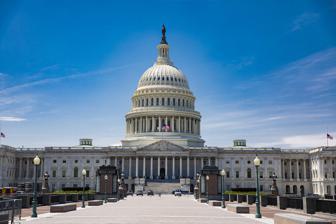
Building: United States Capitol
Country: United States of America
Year built: 1800
Meeting place of the United States Congress This article is about the building. For the group of buildings, see United States Capitol Complex . For the capital city, see Washington, D.C. United States Capitol The west front of the U.S. Capitol Location of the U.S. Capitol in Washington, D.C. Show map of Central Washington, D.C. United States Capitol (the District of Columbia) Show map of the District of Columbia United States Capitol (the United States) Show map of the United States General information Architectural style American neoclassic Town or city Capitol Hill , Washington, D.C. Country United States Coordinates 38°53′23″N 77°00′32″W / 38.88972°N 77.00889°W / 38.88972; -77.00889 Construction started September 18, 1793 Completed 1800 (first occupation) 1962 (last extension) Client Washington administration Height 288 feet (88 m) Technical details Floor count 5 Floor area 16.5 acres (67,000 m 2 ) Design and construction Architect(s) William Thornton Benjamin Henry Latrobe (see Architect of the Capitol ) Website www .aoc .gov /us-capitol-building United States Capitol U.S. National Historic Landmark Added to NRHP December 19, 1960 The United States Capitol , often called the Capitol or the Capitol Building , is the seat of the United States Congress , the legislative branch of the federal government . It is located on Capitol Hill at the eastern end of the National Mall in Washington, D.C. Although no longer at the geographic center of the national capital , the U.S. Capitol forms the origin point for the street-numbering system of the district as well as its four quadrants . Like the principal buildings of the executive and judicial branches, the Capitol is built in a neoclassical style and has a white exterior. Central sections of the present building were completed in 1800. These were partly destroyed in the 1814 Burning of Washington , then were fully restored within five years. The building was enlarged in the 1850s by extending the wings for the chambers for the bicameral legislature, the House of Representatives in the south wing and the Senate in the north wing. The massive dome was completed around 1866 just after the American Civil War . The east front portico was extended in 1958. The building's Visitors Center was opened in the early 21st century. Both its east and west elevations are formally referred to as fronts , although only the east front was intended for the reception of visitors and dignitaries, while the west front is now used for presidential inauguration ceremonies. The building and grounds are overseen by the architect of the Capitol , who also oversees the surrounding Capitol Complex . History See also: History of Washington, D.C. ; List of National Historic Landmarks in Washington, D.C. ; and List of capitals in the United States § Capitals of the United States 18th century Further information: United States Capitol cornerstone laying Prior to establishing the nation's capital in Washington, D.C. , the United States Congress and its predecessors met at Independence Hall and Congress Hall in Philadelphia , Federal Hall in New York City , and five additional locations: York, Pennsylvania , Lancaster, Pennsylvania , the Maryland State House in Annapolis, Maryland , and Nassau Hall in Princeton, New Jersey , and Trenton, New Jersey . In September 1774, the First Continental Congress brought together delegates from the colonies in Philadelphia, followed by the Second Continental Congress , which met from May 1775 to March 1781. After adopting the Articles of Confederation in York, Pennsylvania, the Congress of the Confederation was formed and convened in Philadelphia from March 1781 until June 1783, when a mob of angry soldiers converged upon Independence Hall, demanding payment for their service during the American Revolutionary War . Congress requested that John Dickinson , the Governor of Pennsylvania , call up the militia to defend Congress from attacks by the protesters. In what became known as the Pennsylvania Mutiny of 1783 , Dickinson sympathized with the protesters and refused to remove them from Philadelphia. As a result, Congress was forced to flee to Princeton, New Jersey , on June 21, 1783, and met in Annapolis, Maryland , and Trenton, New Jersey , before ending up in New York City. The U.S. Congress was established upon ratification of the U.S. Constitution and formally began on March 4, 1789. New York City remained home to Congress until July 1790, when the Residence Act was passed to pave the way for a permanent capital. The decision of where to locate the capital was contentious, but Alexander Hamilton helped broker a compromise in which the federal government would take on war debt incurred during the American Revolutionary War, in exchange for support from northern states for locating the capital along the Potomac River . As part of the legislation, Philadelphia was chosen as a temporary capital for ten years (until December 1800), until the nation's capital in Washington, D.C., would be ready. Pierre L'Enfant was charged with creating the city plan for the new capital city and the major public buildings. The Congress House would be built on Jenkins Hill, now known as Capitol Hill , which L'Enfant described as a "pedestal awaiting a monument." L'Enfant connected Congress House with the President's House via Pennsylvania Avenue with a width set at 160 feet, identical to the narrowest points of the Champs-Élysées in Paris. Westwards was a 400-foot-wide (122 m) garden-lined "grand avenue" containing a public walk (later known as the National Mall ) that would travel for about 1 mile (1.6 km) along the east–west line. The term "Capitol" (from Latin Capitolium ) originally denoted the Capitoline Hill in Rome and the Temple of Jupiter that stood on its summit. The Roman Capitol was sometimes misconceived of as a meeting place for senators, and this led the term to be applied to legislative buildings; the first such building was the Williamsburg Capitol in Virginia . Thomas Jefferson had sat here as a member of the House of Burgesses , and it was he who applied the name "Capitol" to what on L'Enfant's plan had been called the "Congress House". "Capitol" has since become a general term for government buildings, especially in the United States. It is often confused with "capital"; one, however, denotes a building or complex of buildings, while the other denotes a city. L'Enfant secured the lease of quarries at Wigginton Island and along Aquia Creek in Virginia for use in the foundations and outer walls of the Capitol in November 1791. Surveying was under way soon after the Jefferson conference plan for the Capitol was accepted. On September 18, 1793, President Washington, along with eight other Freemasons dressed in masonic regalia, laid the cornerstone , which was made by silversmith Caleb Bentley . In early 1792, after Pierre L'Enfant was dismissed from the federal city project, Jefferson proposed a design competition to solicit designs for the Capitol and the "President's House", and set a four-month deadline. The prize for the competition was $500 and a lot in the Federal City. At least ten individuals submitted designs for the Capitol; however the drawings were regarded as crude and amateurish, reflecting the level of architectural skill present in the United States at the time. The most promising of the submissions was by Stephen Hallet , a trained French architect who was a draftsman to Pierre L'Enfant on the city plan. However, Hallet's designs were overly fancy, with too much French influence, and were deemed too costly. However, the design did incorporate the concept for a "great circular room and dome" which had originated with L'Enfant. John Trumbull was given a tour of "Jenkins Hill" by L'Enfant himself and confirmed this in his autobiography years later. William Thornton's approved design for the Capitol, 1793 On January 31, 1793, a late entry by amateur architect William Thornton was submitted, and was met with praise for its "Grandeur, Simplicity, and Beauty" by Washington, along with praise from Jefferson. Thornton was inspired by the east front of the Louvre , as well as the Paris Pantheon for the center portion of the design. Thornton's design was officially approved in a letter dated April 5, 1793, from Washington, and Thornton served as the first architect of the Capitol (and later first superintendent of the U.S. Patent and Trademark Office ). In an effort to console Hallet, the commissioners appointed him to review Thornton's plans, develop cost estimates, and serve as superintendent of construction. Hallet proceeded to pick apart and make drastic changes to Thornton's design, which he saw as costly to build and problematic. In July 1793, Jefferson convened a five-member commission, bringing Hallet and Thornton together, along with James Hoban (winning architect of the "President's Palace") to address problems with and revise Thornton's plan. Hallet suggested changes to the floor plan, which could be fitted within the exterior design by Thornton. The revised plan was accepted, except that Secretary Jefferson and President Washington insisted on an open recess in the center of the East front, which was part of Thornton's original plan. The original design by Thornton was later significantly altered by Benjamin Henry Latrobe , and later Charles Bulfinch . The current cast-iron dome and the House's new southern extension and Senate new northern wing were designed by Thomas Ustick Walter and August Schoenborn , a German immigrant, in the 1850s, and were completed under the supervision of Edward Clark . Construction proceeded with Hallet working under supervision of James Hoban , who was also busy working on construction of the "President's House" (also later known as the "Executive Mansion"). Despite the wishes of Jefferson and the President, Hallet went ahead anyway and modified Thornton's design for the East Front and created a square central court that projected from the center, with flanking wings which would house the legislative bodies. Hallet was dismissed by Secretary Jefferson on November 15, 1794. George Hadfield was hired on October 15, 1795, as Superintendent of Construction, but resigned three years later in May 1798, because of his dissatisfaction with Thornton's plan and quality of work done thus far. 19th century See also: Burning of Washington An 1800 portrait of the Capitol by William Russell Birch An 1814 portrait by George Munger of the U.S. Capitol after the burning of Washington by the British Army during the War of 1812 Daguerreotype of east side of the Capitol in 1846, by John Plumbe , showing Bulfinch's dome The Senate (north) wing was completed in 1800. The Senate and House shared quarters in the north wing until a temporary wooden pavilion was erected on the future site of the House wing which served for a few years for the Representatives to meet in, until the House of Representatives (south) wing was finally completed in 1811, with a covered wooden temporary walkway connecting the two wings with the Congressional chambers where the future center section with rotunda and dome would eventually be. However, the House of Representatives moved early into their House wing in 1807. Though the Senate wing building was incomplete, the Capitol held its first session of the U.S. Congress with both chambers in session on November 17, 1800. The National Legislature was moved to Washington prematurely, at the urging of President John Adams , in hopes of securing enough Southern votes in the Electoral College to be re-elected for a second term as president. In March 1803, James Madison appointed Benjamin Henry Latrobe to the position of "Surveyor of Public Buildings", with the principal responsibility of completing construction of the Capitol's south and north wings. Work on the north wing began in November 1806. Although occupied for only six years, it had suffered from falling plaster, rotting floors and a leaking roof. Instead of repairing it, Latrobe demolished, redesigned and rebuilt the interiors within the existing brick and sandstone walls. Notably, Latrobe designed the Supreme Court and Senate chambers. The former was a particular architectural achievement; the size and structure of its vaulted, semi-circular ceiling was then unprecedented in the United States. For several decades, beginning when the federal government moved to Washington in the fall of 1800, the Capitol building was used for Sunday religious services as well as for governmental functions. The first services were conducted in the "hall" of the House in the north wing of the building. In 1801 the House moved to temporary quarters in the south wing, called the "Oven", which it vacated in 1804, returning to the north wing for three years. Then, from 1807 to 1857, they were held in the then-House Chamber (now called Statuary Hall ). When held in the House chamber, the Speaker's podium was used as the preacher's pulpit. According to the U.S. Library of Congress exhibit Religion and the Founding of the American Republic : It is no exaggeration to say that on Sundays in Washington during the administrations of Thomas Jefferson (1801–1809) and of James Madison (1809–1817) the state became the church. Within a year of his inauguration, Jefferson began attending church services in the chamber of the House of Representatives. Madison followed Jefferson's example, although unlike Jefferson, who rode on horseback to church in the Capitol, Madison came in a coach and four. Worship services in the House – a practice that continued until after the Civil War – were acceptable to Jefferson because they were nondiscriminatory and voluntary. Preachers of every Protestant denomination appeared. (Catholic priests began officiating in 1826.) As early as January 1806 a female evangelist, Dorothy Ripley , delivered a camp meeting-style exhortation in the House to Jefferson, Vice President Aaron Burr , and a "crowded audience". Not long after the completion of both wings, the Capitol was partially burned by the British on August 24, 1814, during the War of 1812 . After the fires, Latrobe was rehired as Architect of the Capitol to oversee restoration works. George Bomford and Joseph Gardner Swift , both military engineers, were called upon to help rebuild the Capitol. Reconstruction began in 1815 and included redesigned chambers for both Senate and House wings (now sides), which were completed by 1819. During the reconstruction, Congress met in the Old Brick Capitol , a temporary structure financed by local investors. Construction continued through to 1826, with the addition of the center section with front steps and columned portico and an interior Rotunda rising above the first low dome of the Capitol. Latrobe is principally connected with the original construction and many innovative interior features; his successor Bulfinch also played a major role, such as design of the first low dome covered in copper. By 1850, it became clear that the Capitol could not accommodate the growing number of legislators arriving from newly admitted states. A new design competition was held, and President Millard Fillmore appointed Philadelphia architect Thomas U. Walter to carry out the expansion. Two new wings were added: a new chamber for the House of Representatives on the south side, and a new chamber for the Senate on the north. When the Capitol was expanded in the 1850s, some of the construction labor was carried out by slaves "who cut the logs, laid the stones and baked the bricks". The original plan was to use workers brought in from Europe. However, there was a poor response to recruitment efforts; African Americans, some free and some enslaved, along with Scottish stonemasons, comprised most of the workforce. Capitol dome Main article: United States Capitol dome Inauguration of Abraham Lincoln in 1861, before the partially complete Capitol dome The 1850 expansion more than doubled the length of the United States Capitol; it dwarfed the original, timber-framed, copper-sheeted, low dome of 1818, designed by Charles Bulfinch which was no longer in proportion with the increased size of the building. In 1855, the decision was made to tear it down and replace it with the " wedding-cake style " cast-iron dome that stands today. Also designed by Thomas U. Walter , the new dome would stand three times the height of the original dome and 100 feet (30 m) in diameter, yet had to be supported on the existing masonry piers. Like Mansart 's dome at Les Invalides in Paris (which he had visited in 1838), Walter's dome is double, with a large oculus in the inner dome, through which is seen The Apotheosis of Washington painted on a shell suspended from the supporting ribs, which also support the visible exterior structure and the tholos that supports the Statue of Freedom , a colossal statue that was raised to the top of the dome in 1863. The statue invokes the goddesses Minerva or Athena . The cast iron for the dome weighs 8,909,200 pounds (4,041,100 kg). The dome's cast iron frame was supplied and constructed by the iron foundry Janes, Fowler, Kirtland & Co. The thirty-six Corinthian columns that surround the base of the dome were provided by the Baltimore ironworks of Poole & Hunt. National Capitol Columns at the National Arboretum in 2008 When the Capitol's new dome was finally completed, its massive visual weight, in turn, overpowered the proportions of the columns of the East Portico , built in 1828. 20th century In 1904, the East Front of the Capitol building was rebuilt, following a design of the architects Carrère and Hastings , who designed the Russell Senate and Cannon House office buildings earlier that year. In 1958, the next major expansion to the Capitol started, with a 33.5-foot (10.2 m) extension of the East Portico. In 1960, two years into the project, the dome underwent a restoration. A marble duplicate of the sandstone East Front was built 33.5 feet (10.2 m) from the old Front. In 1962, a connecting extension repurposed what had been an outside wall as an inside wall. In the process, the original sandstone Corinthian columns were removed and replaced with marble. It was not until 1984 that landscape designer Russell Page created a suitable setting for them in a large meadow at the U.S. National Arboretum in northeast Washington as the National Capitol Columns , where they were combined with a reflecting pool into an ensemble that reminds some visitors of the ruins of Persepolis , in Persia . Besides the columns, two hundred tons of the original stone were removed in several hundred blocks, which were first stored on site at the Capitol, and then stored in an unused yard at the Capitol Power Plant until 1975. The same year, the power plant was renovated and expanded in accordance with legislation passed in 1970, and the stones fell to the Commission on the Extension of the United States Capitol. As this body was long-defunct, responsibility for the material passed to the House and Senate office building commissions. These commissions then arranged for the National Park Service to store the debris at the back of a NPS maintenance yard in Rock Creek Park . With the permission of the speaker of the House , the United States Capitol Historical Society has periodically mined the blocks for sandstone since 1975. The stone removed is used to make commemorative bookends, which are still sold to support the Capitol Historical Society. By 1982, more than $20,000 (nearly $60,000 adjusted ) had been raised through such sales. Unpursued uses for the stones proposed by the Capitol Historical Society have included their sale as cornerstones in new housing developments. On December 19, 1960, the Capitol was declared a National Historic Landmark by the National Park Service. The building was ranked #6 in a 2007 survey conducted for the American Institute of Architects ' " America's Favorite Architecture " list. The Capitol draws heavily from other notable buildings, especially churches and landmarks in Europe, including the dome of St. Peter's Basilica in the Vatican and St. Paul's Cathedral in London. On the roofs of the Senate and House Chambers are flagpoles that fly the U.S. flag when either is in session. On September 18, 1993, to commemorate the Capitol's bicentennial, the Masonic ritual cornerstone laying with George Washington was reenacted. U.S. senator Strom Thurmond was one of the Freemason politicians who took part in the ceremony. 21st century The Capitol dome in 2006 The Capitol's visitor center in March 2024 On June 20, 2000, ground was broken for the Capitol Visitor Center , which opened on December 2, 2008. From 2001 through 2008, the East Front of the Capitol (site of most presidential inaugurations until Ronald Reagan began a new tradition in 1981) was the site of construction for this massive underground complex, designed to facilitate a more orderly entrance for visitors to the Capitol. Prior to the center being built, visitors to the Capitol had to line up in the basement of the Cannon House Office Building or the Russell Senate Office Building. The new underground facility provides a grand entrance hall, a visitors theater, room for exhibits, and dining and restroom facilities, in addition to space for building necessities such as a service tunnel . A large-scale Capitol dome restoration project, the first extensive such work since 1959–1960, began in 2014, with completion scheduled before the 2017 presidential inauguration. As of 2012, $20 million in work around the skirt of the dome had been completed, but other deterioration, including at least 1,300 cracks in the brittle iron that have led to rusting and seepage inside, needed to be addressed. Before the August 2012 recess, the Senate Appropriations Committee voted to spend $61 million to repair the exterior of the dome. The House wanted to spend less on government operations, but in late 2013, it was announced that renovations would take place over two years, starting in spring 2014. In 2014, extensive scaffolding was erected, enclosing and obscuring the dome. All exterior scaffolding was removed by mid-September 2016. With the increased use of technologies such as the Internet, a bid tendering process was approved in 2002 for a contract to install the multidirectional radio communication network for Wi-Fi and mobile-phone within the Capitol Building and annexes, followed by the new Capitol Visitor Center. The winning bidder was an Israeli company called Foxcom which has since changed its name and been acquired by Corning Incorporated . Interior Further information: United States Capitol rotunda and United States Capitol subway system The Capitol building is marked by its central dome above a rotunda in the central section of the structure (which also includes the older original smaller center flanked by the two original (designed 1793, occupied 1800) smaller two wings (inner north and inner south) containing the two original smaller meeting chambers for the Senate and the House of Representatives (between 1800 and late 1850s) and then flanked by two further extended (newer) wings, one also for each chamber of the larger, more populous Congress: the new north wing is the Senate chamber and the new south wing is the House of Representatives chamber. Above these newer chambers are galleries where visitors can watch the Senate and House of Representatives. It is an example of neoclassical architecture . Tunnels and internal subways connect the Capitol building with the Congressional office buildings in the Capitol Complex . All rooms in the Capitol are designated as either S (for Senate) or H (for House), depending on whether they are in the Senate or House wing of the Capitol. Art Main article: List of artwork at the United States Capitol complex John Trumbull 's 1819 portrait, Declaration of Independence , depicting the Committee of Five submitting its draft of the Declaration of Independence to the Second Continental Congress in Philadelphia , one of the largest paintings on display in the rotunda The Apotheosis of Washington , the 1865 fresco by Constantino Brumidi on the interior of the Capitol's dome Since 1856, the Capitol has featured some the most prominent art in the United States , including Italian American artist Constantino Brumidi , whose murals are located in the hallways of the first floor of the Senate side of the Capitol. The murals, known as the Brumidi Corridors , reflect great moments and people in United States history . Among the original works are those depicting Benjamin Franklin , John Fitch , Robert Fulton , and events such as the Cession of Louisiana . Also decorating the walls are animals, insects and natural flora indigenous to the United States. Brumidi's design left many spaces open so future events in United States history could be added. Among those added are the Spirit of St. Louis , the Moon landing , and the Space Shuttle Challenger crew . Brumidi also worked within the Rotunda. He painted The Apotheosis of Washington beneath the top of the dome, and also the Frieze of American History . The Apotheosis of Washington was completed in 11 months and painted by Brumidi while suspended nearly 180 feet (55 m) in the air. It is said to be the first attempt by the United States to deify a founding father . Washington is depicted surrounded by 13 maidens in an inner ring with many Greek and Roman gods and goddesses below him in a second ring. The frieze is located around the inside of the base of the dome and is a chronological, pictorial history of the United States from the landing of Christopher Columbus to the Wright Brothers 's flight in Kitty Hawk , North Carolina . The frieze was started in 1878 and was not completed until 1953. The frieze was therefore painted by four different artists: Brumidi, Filippo Costaggini , Charles Ayer Whipple, and Allyn Cox . The final scenes depicted in the fresco had not yet occurred when Brumidi began his Frieze of the United States History . Within the Rotunda there are eight large paintings about the development of the United States as a nation. On the east side are four paintings depicting major events in the discovery of America. On the west are four paintings depicting the founding of the United States. The east side paintings include The Baptism of Pocahontas by John Gadsby Chapman , The Embarkation of the Pilgrims by Robert Walter Weir , The Discovery of the Mississippi by William Henry Powell , and The Landing of Columbus by John Vanderlyn . The paintings on the west side are by John Trumbull : Declaration of Independence , Surrender of General Burgoyne , Surrender of Lord Cornwallis , and General George Washington Resigning His Commission . Trumbull was a contemporary of the United States' founding fathers and a participant in the American Revolutionary War ; he painted a self-portrait into Surrender of Lord Cornwallis . First Reading of the Emancipation Proclamation of President Lincoln , an 1864 painting by Francis Bicknell Carpenter , hangs over the west staircase in the Senate wing. The Capitol also houses the National Statuary Hall Collection , comprising two statues donated by each of the fifty states to honor persons notable in their histories. One of the most notable statues in the National Statuary Hall is a bronze statue of King Kamehameha donated by the state of Hawaii upon its accession to the union in 1959. The statue's extraordinary weight of 15,000 pounds (6,800 kg) raised concerns that it might come crashing through the floor, so it was moved to Emancipation Hall of the new Capitol Visitor Center. The 100th, and last statue for the collection, that of Po'pay from the state of New Mexico , was added on September 22, 2005. It was the first statue moved into the Emancipation Hall. Crypt Main article: United States Capitol crypt The Capitol crypt On the ground floor is an area known as the Crypt . It was intended to be the burial place of George Washington , with a ringed balustrade at the center of the Rotunda above looking down to his tomb. However, under the stipulations of his last will , Washington was buried at Mount Vernon . The Crypt houses exhibits on the history of the Capitol. A compass star inlaid in the floor marks the point at which Washington, D.C. is divided into its four quadrants and is the basis for how addresses in Washington, D.C. , are designated ( NE , NW , SE , or SW ). Gutzon Borglum 's massive Abraham Lincoln Bust is housed in the crypt. The sculptor had a fascination with large-scale art and themes of heroic nationalism, and carved the piece from a six-ton block of marble . Borglum carved the bust in 1908; it was donated to the Congress by Eugene Meyer Jr. and accepted by the Joint Committee on the Library the same year. The pedestal was specially designed by the sculptor and installed in 1911. The bust and pedestal were on display in the Rotunda until 1979 when, after a rearrangement of all the sculptures in the Rotunda, they were placed in the Crypt. Borglum was a patriot and believed the "monuments we have built are not our own"; he looked to create art that was "American, drawn from American sources, memorializing American achievement", according to a 1908 interview article. Borglum's depiction of Lincoln was so accurate that Robert Todd Lincoln , the president's son, praised the bust as "the most extraordinarily good portrait of my father I have ever seen". Supposedly, according to legend, the marble head remains unfinished (missing the left ear) to symbolize Lincoln's unfinished life . Features A statue of John C. Calhoun is located at one end of the room near the Old Supreme Court Chamber . On the right leg of the statue, a mark from a bullet fired during the 1998 shooting incident is clearly visible. The bullet also left a mark on the cape, located on the back right side of the statue. Twelve presidents have lain in state in the Rotunda for public viewing, most recently George H. W. Bush . The tomb meant for Washington stored the catafalque which is used to support coffins lying in state or honor in the Capitol. The catafalque now on display in the Exhibition Hall of the Capitol Visitor Center was used for President Lincoln. The Hall of Columns is located on the House side of the Capitol, home to twenty-eight fluted columns and statues from the National Statuary Hall Collection. In the basement of the Capitol building in a utility room are two marble bathtubs, which are all that remain of the once elaborate Senate baths. These baths were a spa -like facility designed for members of Congress and their guests before many buildings in the city had modern plumbing. The facilities included several bathtubs, a barbershop, and a massage parlor . A steep metal staircase, totaling 365 steps, leads from the basement to an outdoor walkway on top of the Capitol's dome. The number of steps represents each day of the year. Also in the basement, the weekly Jummah prayer is held on Fridays by Muslim staffers. Height Further information: Heights of Buildings Act of 1910 ; List of tallest buildings in Washington, D.C. ; and The Height of Buildings Act of 1899 Contrary to a popular myth, building height laws have never referred to the height of the Capitol building, which rises to 289 feet (88 m). Indeed, the Capitol is only the fourth-tallest structure in Washington . House Chamber President Donald Trump delivering the 2019 State of the Union address in the House chamber The House of Representatives Chamber has 448 permanent seats. Unlike senators, representatives do not have assigned seats. The chamber is large enough to accommodate members of all three branches of the federal government and invited guests for joint sessions of Congress such as the State of the Union speech and other events. The Chamber is adorned with relief portraits of famous lawmakers and lawgivers throughout Western and Near Eastern history. The United States national motto " In God We Trust " is written over the tribune below the clock and above the United States flag. Of the twenty-three relief portraits, only Moses is sculpted from a full front view and is located across from the dais where the Speaker of the House ceremonially sits. In order, clockwise around the chamber: No. Individual Years Country Legal work 1 George Mason 1725–1792 United States Virginia Declaration of Rights 2 Robert Joseph Pothier 1699–1772 France Pandectae Justinianae in novum ordinem digestae 3 Jean-Baptiste Colbert 1619–1683 France 4 Edward I 1239–1307 England Statute of Westminster 1275 and Statute of Westminster 1285 5 Alfonso X 1221–1284 Castile Fuero Real and Siete Partidas 6 Pope Gregory IX c. 1145–1241 Papacy Decretales 7 Louis IX 1214–1270 France 8 Justinian I c. 482–565 Byzantine Empire Corpus Juris Civilis 9 Tribonian c. 485–542 Byzantine Empire Codex Justinianus 10 Lycurgus fl. c. 820 BC Sparta Spartan Constitution 11 Hammurabi c. 1810 – 1750 BC Babylonian Empire Code of Hammurabi 12 Moses c. 14th – 13th century BC Tribes of Israel Law of Moses 13 Solon c. 638 – c. 558 BC Athens Solonian Constitution 14 Papinian 142–212 Rome Quaestiones , Responsa , Definitiones , De adulteriis 15 Gaius fl. 130–180 Rome Institutes 16 Maimonides 1135/38–1204 Almoravid Empire Mishneh Torah 17 Suleiman the Magnificent 1494–1566 Ottoman Empire Kanune Raya 18 Pope Innocent III 1160/61–1216 Papacy 19 Simon de Montfort c. 1208–1265 England Simon de Montfort's Parliament 20 Hugo Grotius 1583–1645 Dutch Republic Mare Liberum , De jure belli ac pacis and others 21 William Blackstone 1723–1780 Great Britain Commentaries on the Laws of England 22 Napoleon 1769–1821 France Napoleonic Code 23 Thomas Jefferson 1743–1826 United States United States Declaration of Independence and Virginia Statute for Religious Freedom There is a quote by statesman Daniel Webster etched in the marble of the chamber, as stated: "Let us develop the resources of our land, call forth its powers, build up its institutions, promote all its great interests, and see whether we also, in our day and generation, may not perform something worthy to be remembered." Senate Chamber Main article: United States Senate chamber The current Senate Chamber opened in 1859 and is adorned with white marble busts of the former Presidents of the Senate (Vice Presidents). Old Chambers Statuary Hall Main article: Statuary Hall National Statuary Hall Collection viewed from the south The National Statuary Hall is a chamber in the United States Capitol devoted to sculptures of prominent Americans. The hall, also known as the Old Hall of the House, is a large, two-story, semicircular room with a second story gallery along the curved perimeter. It is located immediately south of the Rotunda. It was the meeting place of the U.S. House of Representatives for nearly 50 years (1807–1857). After a few years of disuse, in 1864, it was repurposed as a statuary hall. Old Senate and Supreme Court Chambers Main article: Old Senate Chamber The Old Senate Chamber in 2012 The Old Supreme Court Chamber in 2007 The Old Senate Chamber is a room in the United States Capitol that was the legislative chamber of the United States Senate from 1810 to 1859, and served as the Supreme Court chamber from 1860 until 1935. This room was originally the lower half of the Old Senate Chamber from 1800 to 1806. After division of the chamber in two levels, this room was used from 1806 until 1860 as the Supreme Court Chamber. In 1860, the Supreme Court began using the newly vacated Old Senate Chamber. In 1935, the Supreme Court vacated the Capitol Building and began meeting in the newly constructed United States Supreme Court Building across the street. Floor plans Floor plans of the United States Capitol Basement, Terrace, and Courtyard Floor First (Ground) Floor Second (Primary) Floor Third (Gallery) Floor Fourth (Attic) Floor Layout and room numbers as of 1997 Exterior Landscaping See also: United States Capitol Complex Some of the oldest trees planted by Frederick Law Olmsted on the Capitol Grounds , in 2020 The Capitol Grounds cover approximately 274 acres (1.11 km 2 ), with the grounds proper consisting mostly of lawns, walkways, streets, drives, and planting areas. Several monumental sculptures used to be located on the east facade and lawn of the Capitol including The Rescue and George Washington . The current grounds were designed by noted American landscape architect Frederick Law Olmsted , who planned the expansion and landscaping performed from 1874 to 1892. In 1875, as one of his first recommendations, Olmsted proposed the construction of the marble terraces on the north, west, and south sides of the building creating an enveloping base. This addressed issues with the placement of the original structure; it had been built too far westwards on the crest of the hill and gave the appearance as if the building might slide into the marshy terrain below. Olmsted also designed the Summerhouse, the open-air brick building that sits just north of the Capitol. Three arches open into the hexagonal structure, which encloses a fountain and twenty-two brick chairs. A fourth wall holds a small window which looks onto an artificial grotto . Built between 1879 and 1881, the Summerhouse was intended to answer complaints that visitors to the Capitol had no place to sit and no place to obtain water for their horses and themselves. Modern drinking fountains have since replaced Olmsted's fountain for the latter purpose. Olmsted intended to build a second, matching Summerhouse on the southern side of the Capitol, but congressional objections led to the project's cancellation. Facade of Senate chamber Flag Up to four U.S. flags can be seen flying over the Capitol. Two flagpoles are located at the base of the dome on the East and West sides. These flagpoles have flown the flag day and night since World War I . The other two flagpoles are above the North (Senate) and South (House of Representatives) wings of the building, and fly only when the chamber below is in session. The flag above the House of Representatives is raised and lowered by House pages . The flag above the United States Senate is raised and lowered by Senate Doorkeepers. To raise the flag, Doorkeepers access the roof of the Capitol from the Senate Sergeant at Arms 's office. Several auxiliary flagpoles, to the west of the dome and not visible from the ground, are used to meet congressional requests for flags flown over the Capitol. Constituents pay for U.S. flags flown over the Capitol to commemorate a variety of events such as the death of a veteran family member. Major events See also: State funerals in the United States and United States presidential inauguration The Capitol's west front during the Inauguration of Joe Biden , January 20, 2021 President George H. W. Bush lying in state in the United States Capitol rotunda on December 3, 2018 The Capitol and the grounds of Capitol Hill have played host to major events, including presidential inaugurations , which are held every four years. During an inauguration, the front of the Capitol is outfitted with a platform and a grand staircase. Annual events at the Capitol include Independence Day celebrations, and the National Memorial Day Concert . The general public has paid respect to a number of individuals lying in state at the Capitol, including numerous former presidents, senators, and other officials. Other Americans lying in honor include Officers Jacob Chestnut and John Gibson , the two officers killed in the 1998 shooting incident . Chestnut was the first African American ever to lie in honor in the Capitol. The public also paid respect to Rosa Parks , an icon of the civil rights movement , at the Capitol in 2005. She was the first woman and second African American to lie in honor in the Capitol. In February 2018, the evangelical Rev. Billy Graham became the fourth private citizen to lie in honor in the Rotunda. On September 24, 2015, Pope Francis gave a joint address to Congress, the first Pope to do so. Security The U.S. Capitol is believed to have been the intended target of United Airlines Flight 93 , one of the four planes that were hijacked in the September 11 attacks . The plane crashed near Shanksville, Pennsylvania after passengers tried to regain control of the plane from the hijackers. Since the September 11 attacks, the roads and grounds around the Capitol have undergone dramatic changes. The United States Capitol Police have also installed checkpoints to inspect vehicles at specific locations around Capitol Hill, and have closed a section of one street indefinitely. The level of screening employed varies. On the main east–west thoroughfares of Constitution and Independence Avenues , barricades are implanted in the roads that can be raised in the event of an emergency. Trucks larger than pickups are interdicted by the Capitol Police and are instructed to use other routes. On the checkpoints at the shorter cross streets, the barriers are typically kept in a permanent "emergency" position, and only vehicles with special permits are allowed to pass. All Capitol visitors are screened by a magnetometer , and all items that visitors may bring inside the building are screened by an x-ray device . In both chambers, gas masks are located underneath the chairs in each chamber for members to use in case of emergency. Structures ranging from scores of Jersey barriers to hundreds of ornamental bollards have been erected to obstruct the path of any vehicles that might stray from the designated roadways. After the January 6 United States Capitol attack , security increased again. Additional security fences were installed around the perimeter, and National Guard troops were deployed to bolster security. List of security incidents Main article: Timeline of violent incidents at the United States Capitol The January 6 United States Capitol attack On January 30, 1835, what is believed to be the first attempt to kill a sitting President of the United States occurred just outside the United States Capitol. As President Andrew Jackson was leaving the Capitol out of the East Portico after the funeral of South Carolina Representative Warren R. Davis , Richard Lawrence , an unemployed and deranged housepainter from England, either burst from a crowd or stepped out from hiding behind a column and aimed a pistol at Jackson which misfired. Lawrence then pulled out a second pistol which also misfired. It has since been postulated that the moisture from the humid weather of the day contributed to the double misfiring. Lawrence was then restrained, with legend saying that Jackson attacked Lawrence with his cane, prompting his aides to restrain him. Others present, including Davy Crockett , restrained and disarmed Lawrence. On April 23, 1844, then House-Speaker John White was involved in a physical confrontation on the House floor with Democratic Congressman George O. Rathbun of New York. White was delivering a speech in defense of Senator Henry Clay , the Whig nominee for president in that year's presidential election, and objected to a ruling from the Speaker denying him time to conclude his remarks. When Rathbun told White to be quiet, White confronted him and their disagreement lead to a fistfight between the two with dozens of their colleagues rushing to break up the fight. During the disturbance, an unknown visitor fired a pistol into the crowd, wounding a police officer. Both White and Rathbun subsequently apologized for their actions. On July 2, 1915, prior to the United States' entry into World War I , Eric Muenter , also known as Frank Holt, a German professor who wanted to stop American support of the Allies of World War I , exploded a bomb in the reception room of the U.S. Senate. The next morning he tried to assassinate J. P. Morgan Jr. , son of the financier , at his home on Long Island , New York. J.P. Morgan's company served as Great Britain's principal U.S. purchasing agent for munitions and other war supplies. In a letter to the Washington Evening Star published after the explosion, Muenter, writing under an assumed name, said he hoped that the detonation would "make enough noise to be heard above the voices that clamor for war". In the 1954 United States Capitol shooting , Puerto Rican nationalists opened fire on members of Congress from the visitors' gallery, injuring five representatives. On March 1, 1971, a bomb exploded on the ground floor of the Capitol, placed by the far-left domestic terrorist group the Weather Underground . They placed the bomb as a demonstration against U.S. involvement in Laos . On November 7, 1983, in the 1983 United States Senate bombing , a group called the Armed Resistance Unit claimed responsibility for a bomb that detonated in the lobby outside the office of Senate Minority Leader Robert Byrd . Six people associated with the John Brown Anti-Klan Committee were later found in contempt of court for refusing to testify about the bombing. In 1990, three members of the Armed Resistance Unit were convicted of the bombing, which they claimed was in response to the invasion of Grenada . In the 1998 United States Capitol shooting , Russell Eugene Weston Jr. burst into the Capitol and opened fire, killing two Capitol Police officers, Officer Jacob Chestnut and Det. John Gibson. In 2004, the Capitol was briefly evacuated after a plane carrying the then- Governor of Kentucky , Ernie Fletcher , strayed into restricted airspace above the district. In 2013, Miriam Carey, 34, a dental hygienist from Stamford, Connecticut , attempted to drive through a White House security checkpoint in her black Infiniti G37 coupe, struck a U.S. Secret Service officer, and was chased by the Secret Service to the United States Capitol where she was fatally shot by law enforcement officers . In 2015, Doug Hughes , a US postal worker, landed a Gyrocopter on the West lawn of the Capitol building. His alleged goal was to deliver letters to members of Congress in order to convince them to reform campaign finance laws. After Hughes was detained, bomb squad confirmed that there was no explosive ordinance in the vehicle. A shooting incident occurred in March 2016. One female bystander was wounded by police but not seriously injured; a man pointing a gun was shot and arrested, in critical but stable condition. The city police of Washington D.C. described the shooting incident as "isolated". On January 6, 2021, during the counting of Electoral College votes for the 2020 United States presidential election , a pro- Trump rally resulted in a mob that entered the Capitol . The rioters unlawfully entered the Capitol during the joint session of Congress certifying the election of President-elect Joe Biden and Vice President-elect Kamala Harris , temporarily disrupting the proceedings. This triggered a lockdown in the building. Vice President Mike Pence , Speaker of the House Nancy Pelosi , and other staff members were evacuated, while others were instructed to barricade themselves inside offices and closets. The rioters breached the Senate Chamber and multiple staff offices, including the office of House Speaker Nancy Pelosi. One person was shot by law enforcement, and later succumbed to the injury. President-elect Joe Biden criticized the violence as "insurrection" and said democracy was "under unprecedented assault" as a result of the attack. The attack resulted in the death of four rioters, including a woman who was shot as she attempted to breach the Capitol. The events ultimately led to the second impeachment of Donald Trump. It was the first time the Capitol had been violently seized since the Burning of Washington , during the War of 1812 . On April 2, 2021, a black nationalist rammed a car into barriers outside the Capitol , hitting several Capitol Police Officers before exiting his vehicle and attempting to attack others with a knife. An officer hit by the attacker's car died shortly thereafter. The attacker was shot by Capitol Police and later died of his injuries. Capitol Visitor Center Main article: United States Capitol Visitor Center The opening ceremony of the Capitol Visitor Center with a plaster cast model of the Statue of Freedom in the foreground in December 2008 The United States Capitol Visitor Center (CVC), located below the East Front of the Capitol and its plaza, between the Capitol building and 1st Street East, opened on December 2, 2008. The CVC provides a single security checkpoint for all visitors, including those with disabilities, and an expansion space [ clarification needed ] for the US Congress. The complex contains 580,000 square feet (54,000 m 2 ) of space below ground on three floors, and offers visitors a food court, restrooms, and educational exhibits, including an 11-foot scale model of the Capitol dome. It also features skylights affording views of the actual dome. Long in the planning stages, construction began in the fall of 2001, following the killing of two Capitol police officers in 1998. The estimated final cost of constructing the CVC was $ 621 million. Gallery Design for the U.S. Capitol by James Diamond Stephen Hallet's design for the U.S. Capitol Stephen Hallet's design for the U.S. Capitol might have been inspired by L'Enfant's vision The Capitol from Pennsylvania Avenue drawn in 1814 from memory by an unknown artist after the burning of the city The corncob columns of the Capitol, designed by Benjamin Henry Latrobe and carved by Giuseppe Franzoni from Aquia Creek sandstone Carlo Franzoni's 1819 sculptural chariot clock , the Car of History , depicting Clio , the Greek muse of history, in the National Statuary Hall Samuel Morse 's 1822 painting The House of Representatives features the U.S. House in session showing the interior design of the original House chamber, now the National Statuary Hall The Washington Depot with the U.S. Capitol in the distance in 1872 U.S. Senate chamber, c. 1873 The Capitol on a 1922 U.S. postage stamp The west front of the Capitol depicted on the reverse of the current $50 bill A snowball fight on the Capitol lawn, 1923 House of Representatives pediment, Apotheosis of Democracy , by Paul Wayland Bartlett , 1916 The Genius of America pediment, East Portico, carved by Bruno Mankowski 1959–60 (after Luigi Persico 's 1825–1828 original) The Capitol rotunda in 2005 The Capitol following a blizzard in 2010 The west front of the United States Capitol in 2013 The Capitol and reflecting pool See also United States portal Apotheosis of Democracy by Paul Wayland Bartlett , a pediment on the east front of the House of Representatives Portico Architecture of Washington, D.C. Congressional Prayer Room Hideaways , secret offices used by members of the Senate History of modern period domes List of capitols in the United States List of legislative buildings List of the oldest buildings in Washington, D.C. President's Room , an ornate office sometimes used by the President United States fifty-dollar bill , which pictures the Capitol on the back Vice President's Room Washington's Tomb Citations